Sakae Menda

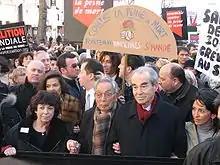
Corinne Lepage, Sakae Menda and Robert Badinter during a protest against the death penalty on 3 February 2007

The government gave Menda ¥700 for every day he was in prison: 90 million yen in total (approximately 2009 USD $990,540). He donated half of that to a group campaigning to abolish the death penalty. Menda also became a death-penalty abolitionist after his release. Japan and the United States are the only members of the Group of Seven industrialised nations to retain capital punishment. Menda spoke at the 2007 World Congress against the death penalty, and lobbied delegates of the United Nations to globally abolish capital punishment, describing the psychological and dehumanising effects that he encountered while on death row. The scandal in the aftermath of Menda's release prompted reform and aided a reintroduction of jury trials in Japan, as well as showing the Japanese legal system's over-reliance on conviction by means of confession.